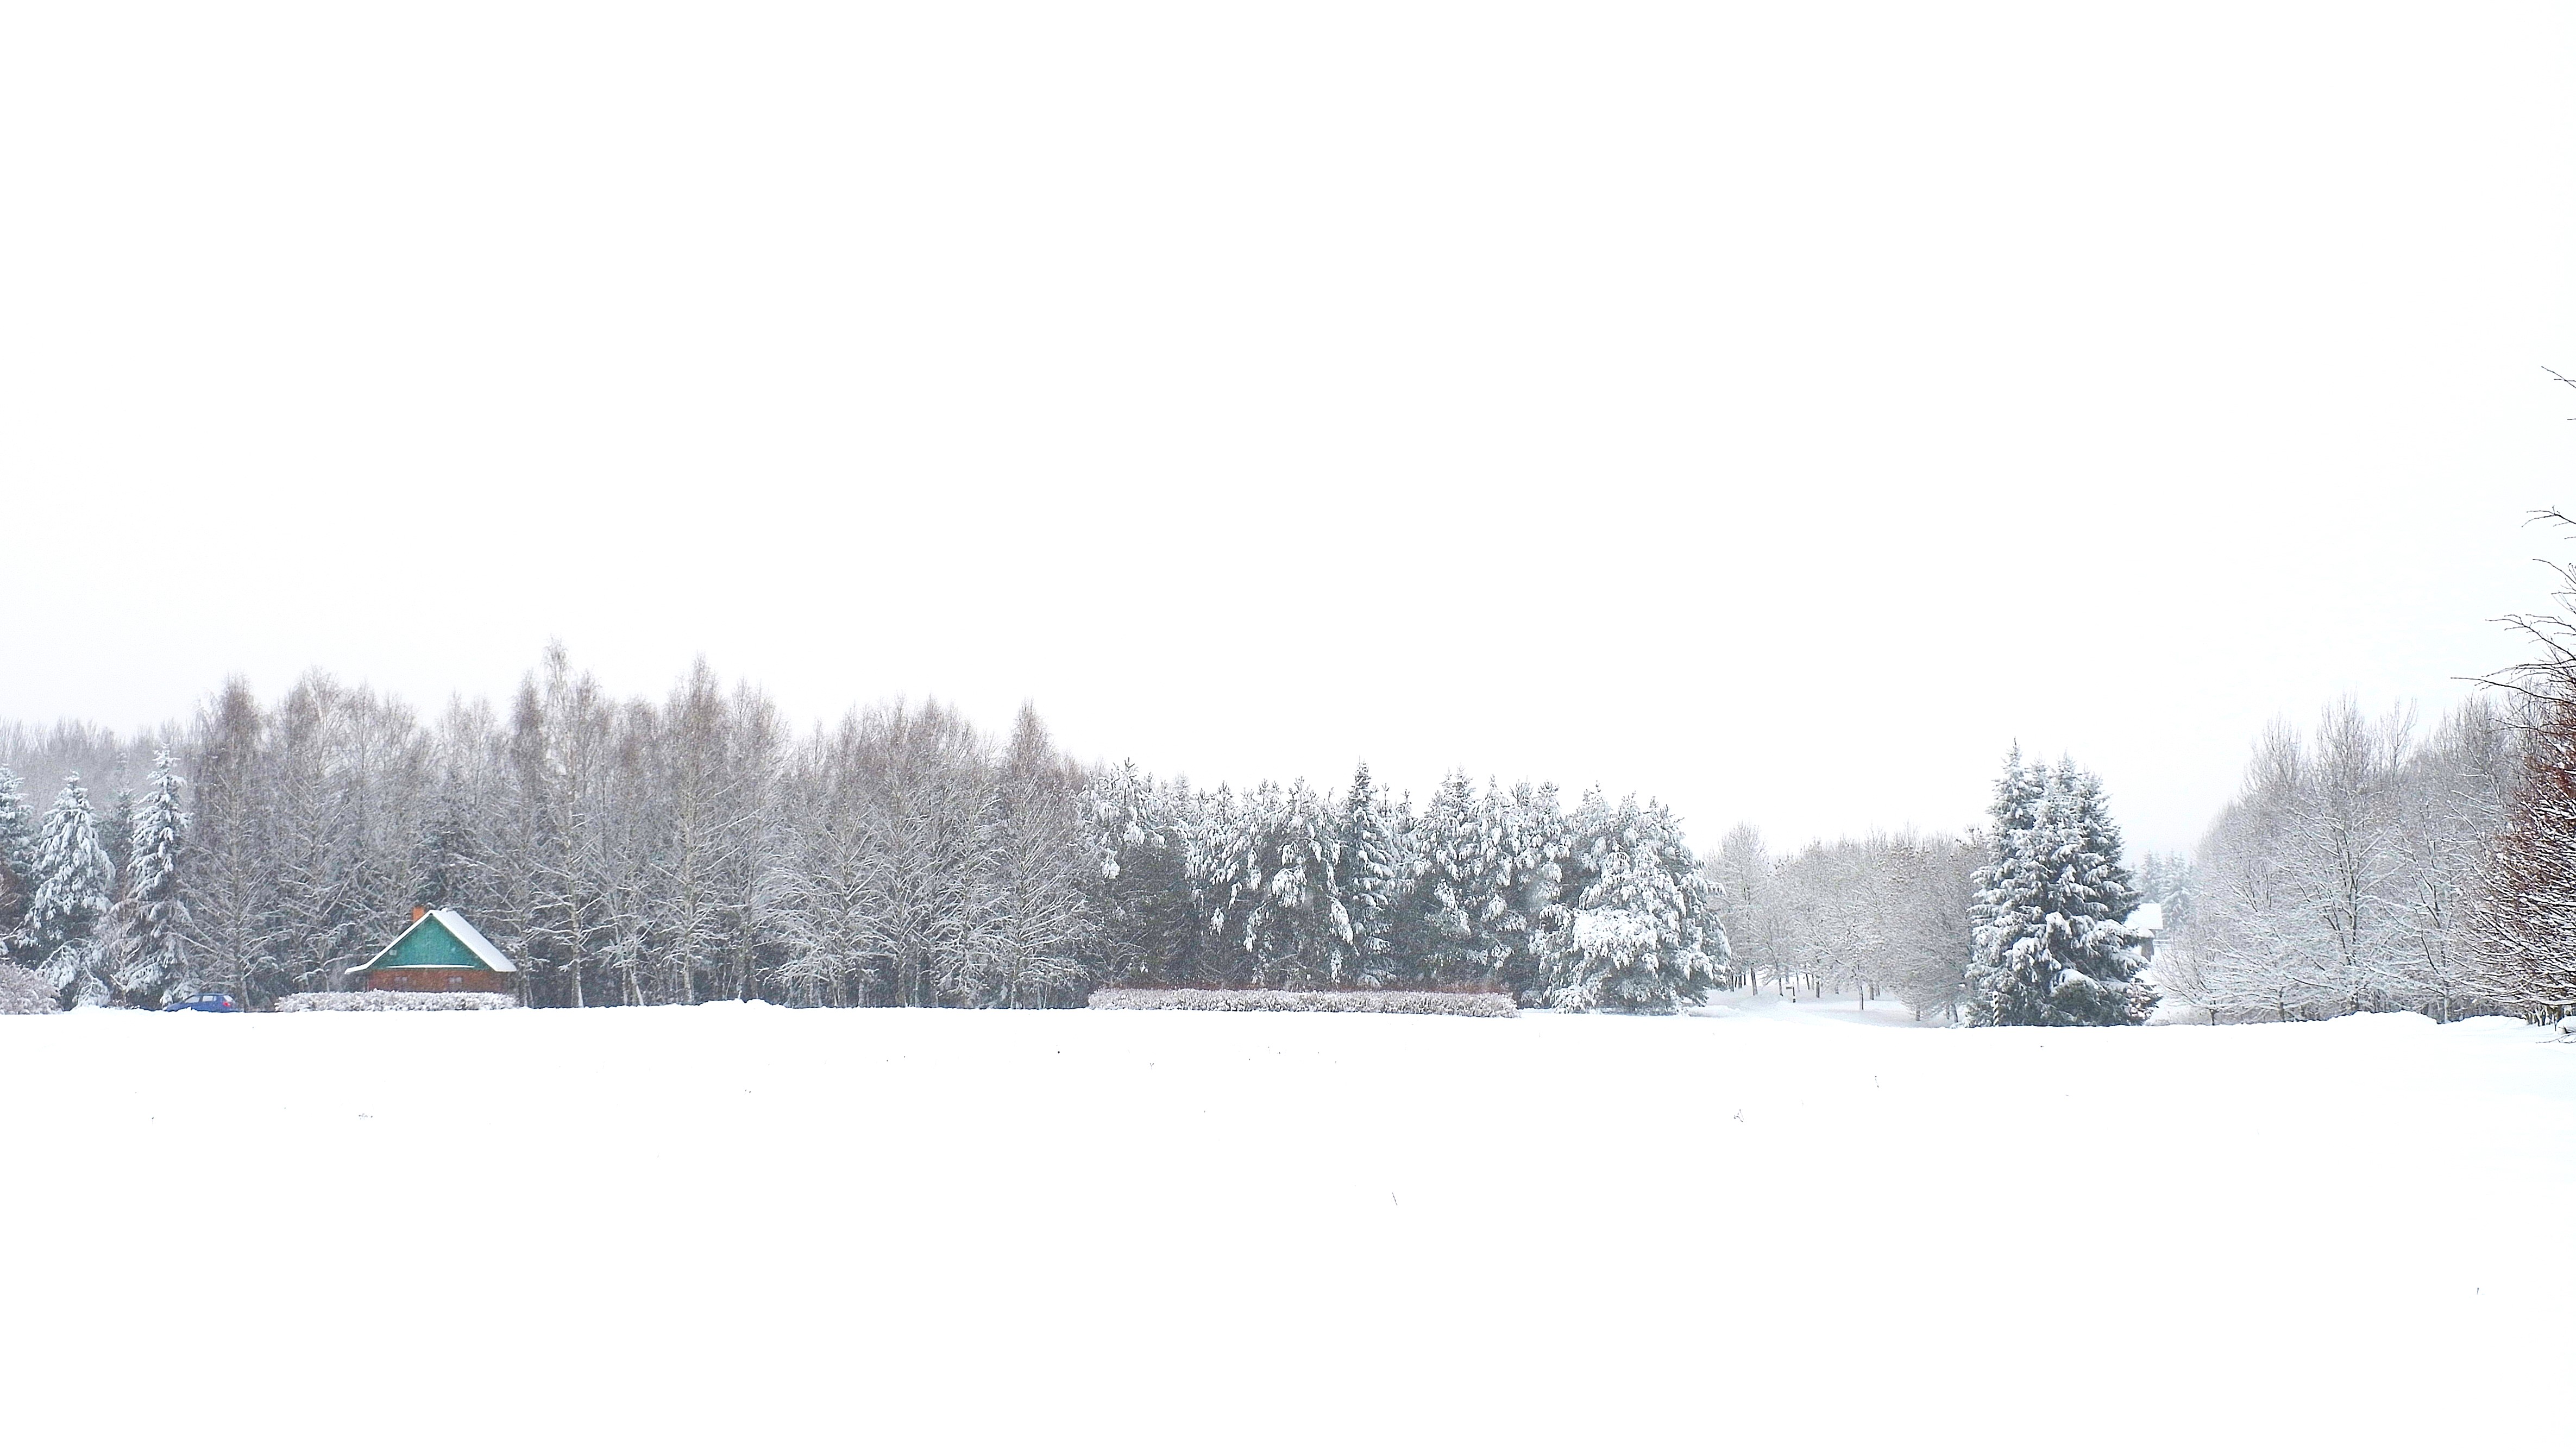
christmas, winter, snow, branch, freezing, atmospheric phenomenon, twig, larch, slope, geological phenomenon, Spruce fir forests, glacial landform, conifers, frost, evergreen, ice cap, precipitation, winter storm, pine, cupressaceae, blizzard, fir, pine family, tundra, arctic